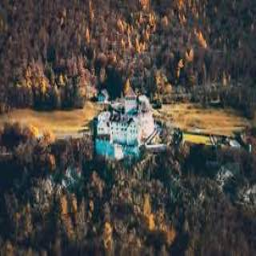
Vaduz Castle